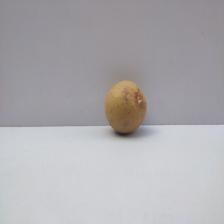
Size: Medium